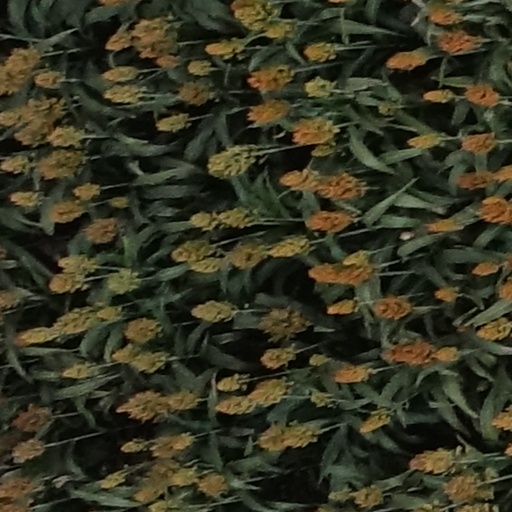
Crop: sorghum